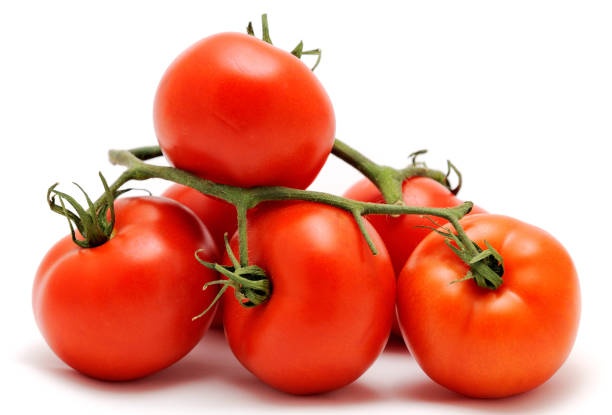
Label: tomato